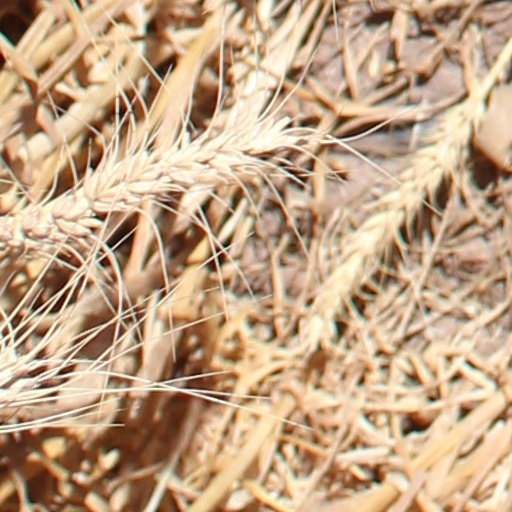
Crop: wheat